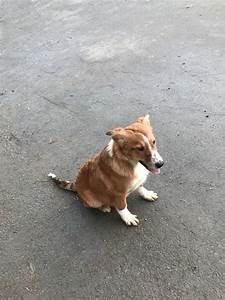
dog